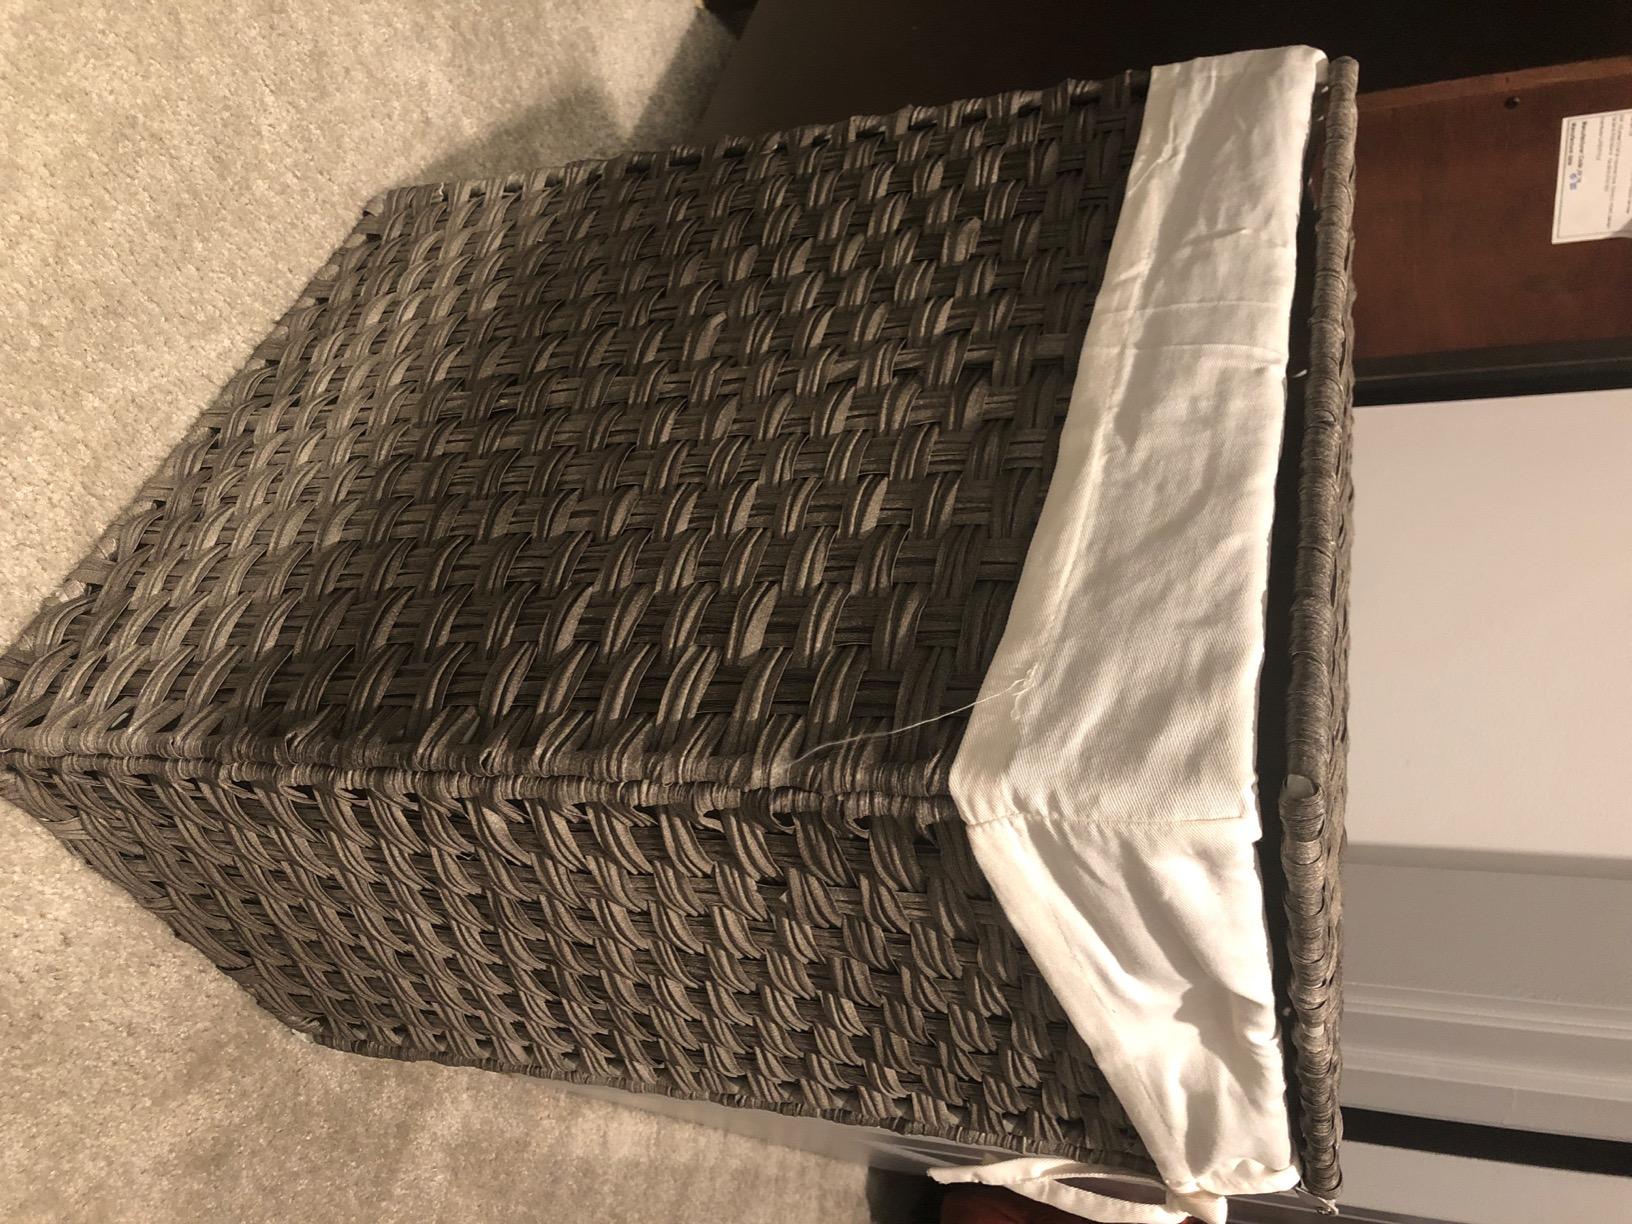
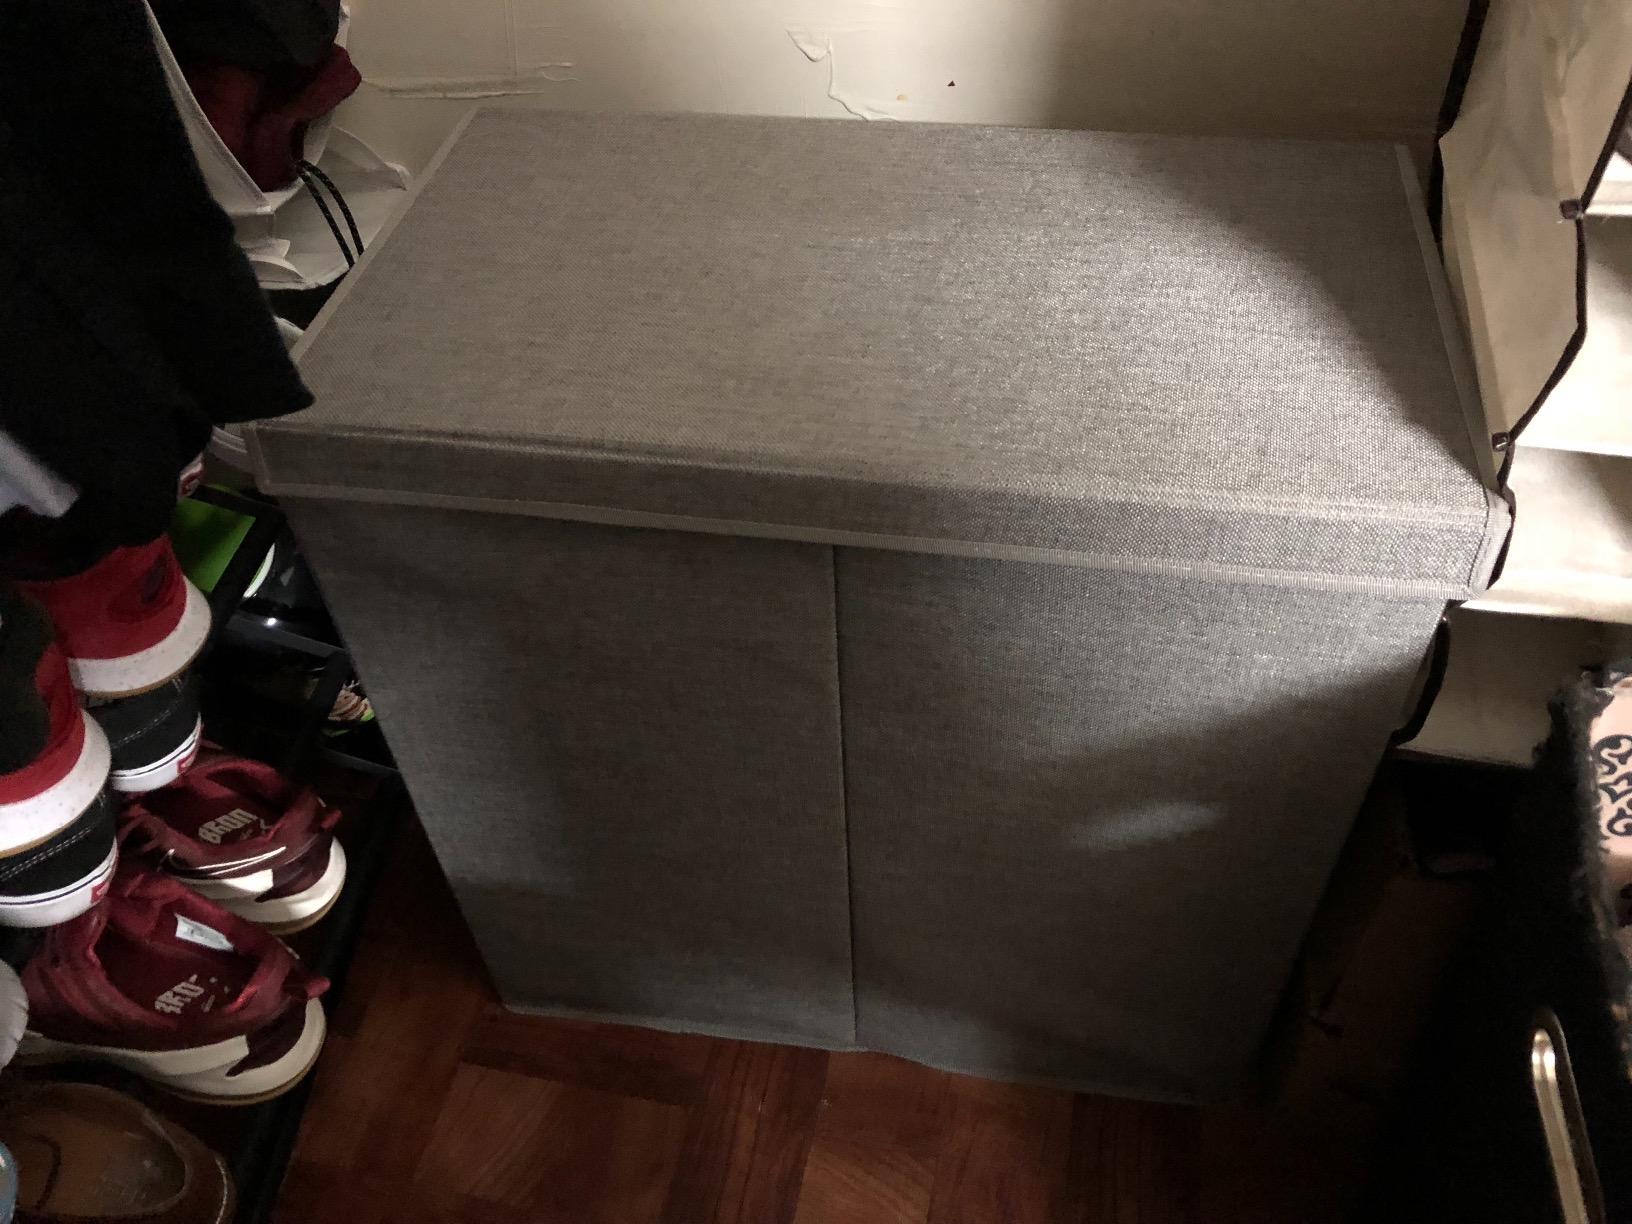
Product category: items_hamper
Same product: no